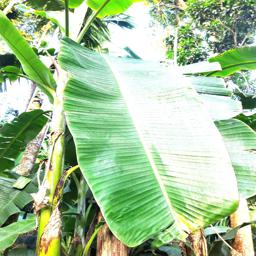
Label: YELLOW SIGATOKA